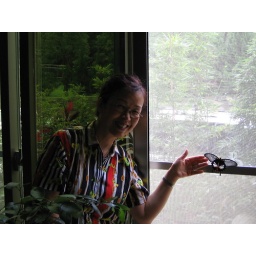
butterfly that &amp;quot;hatched&amp;quot; in godparents' house